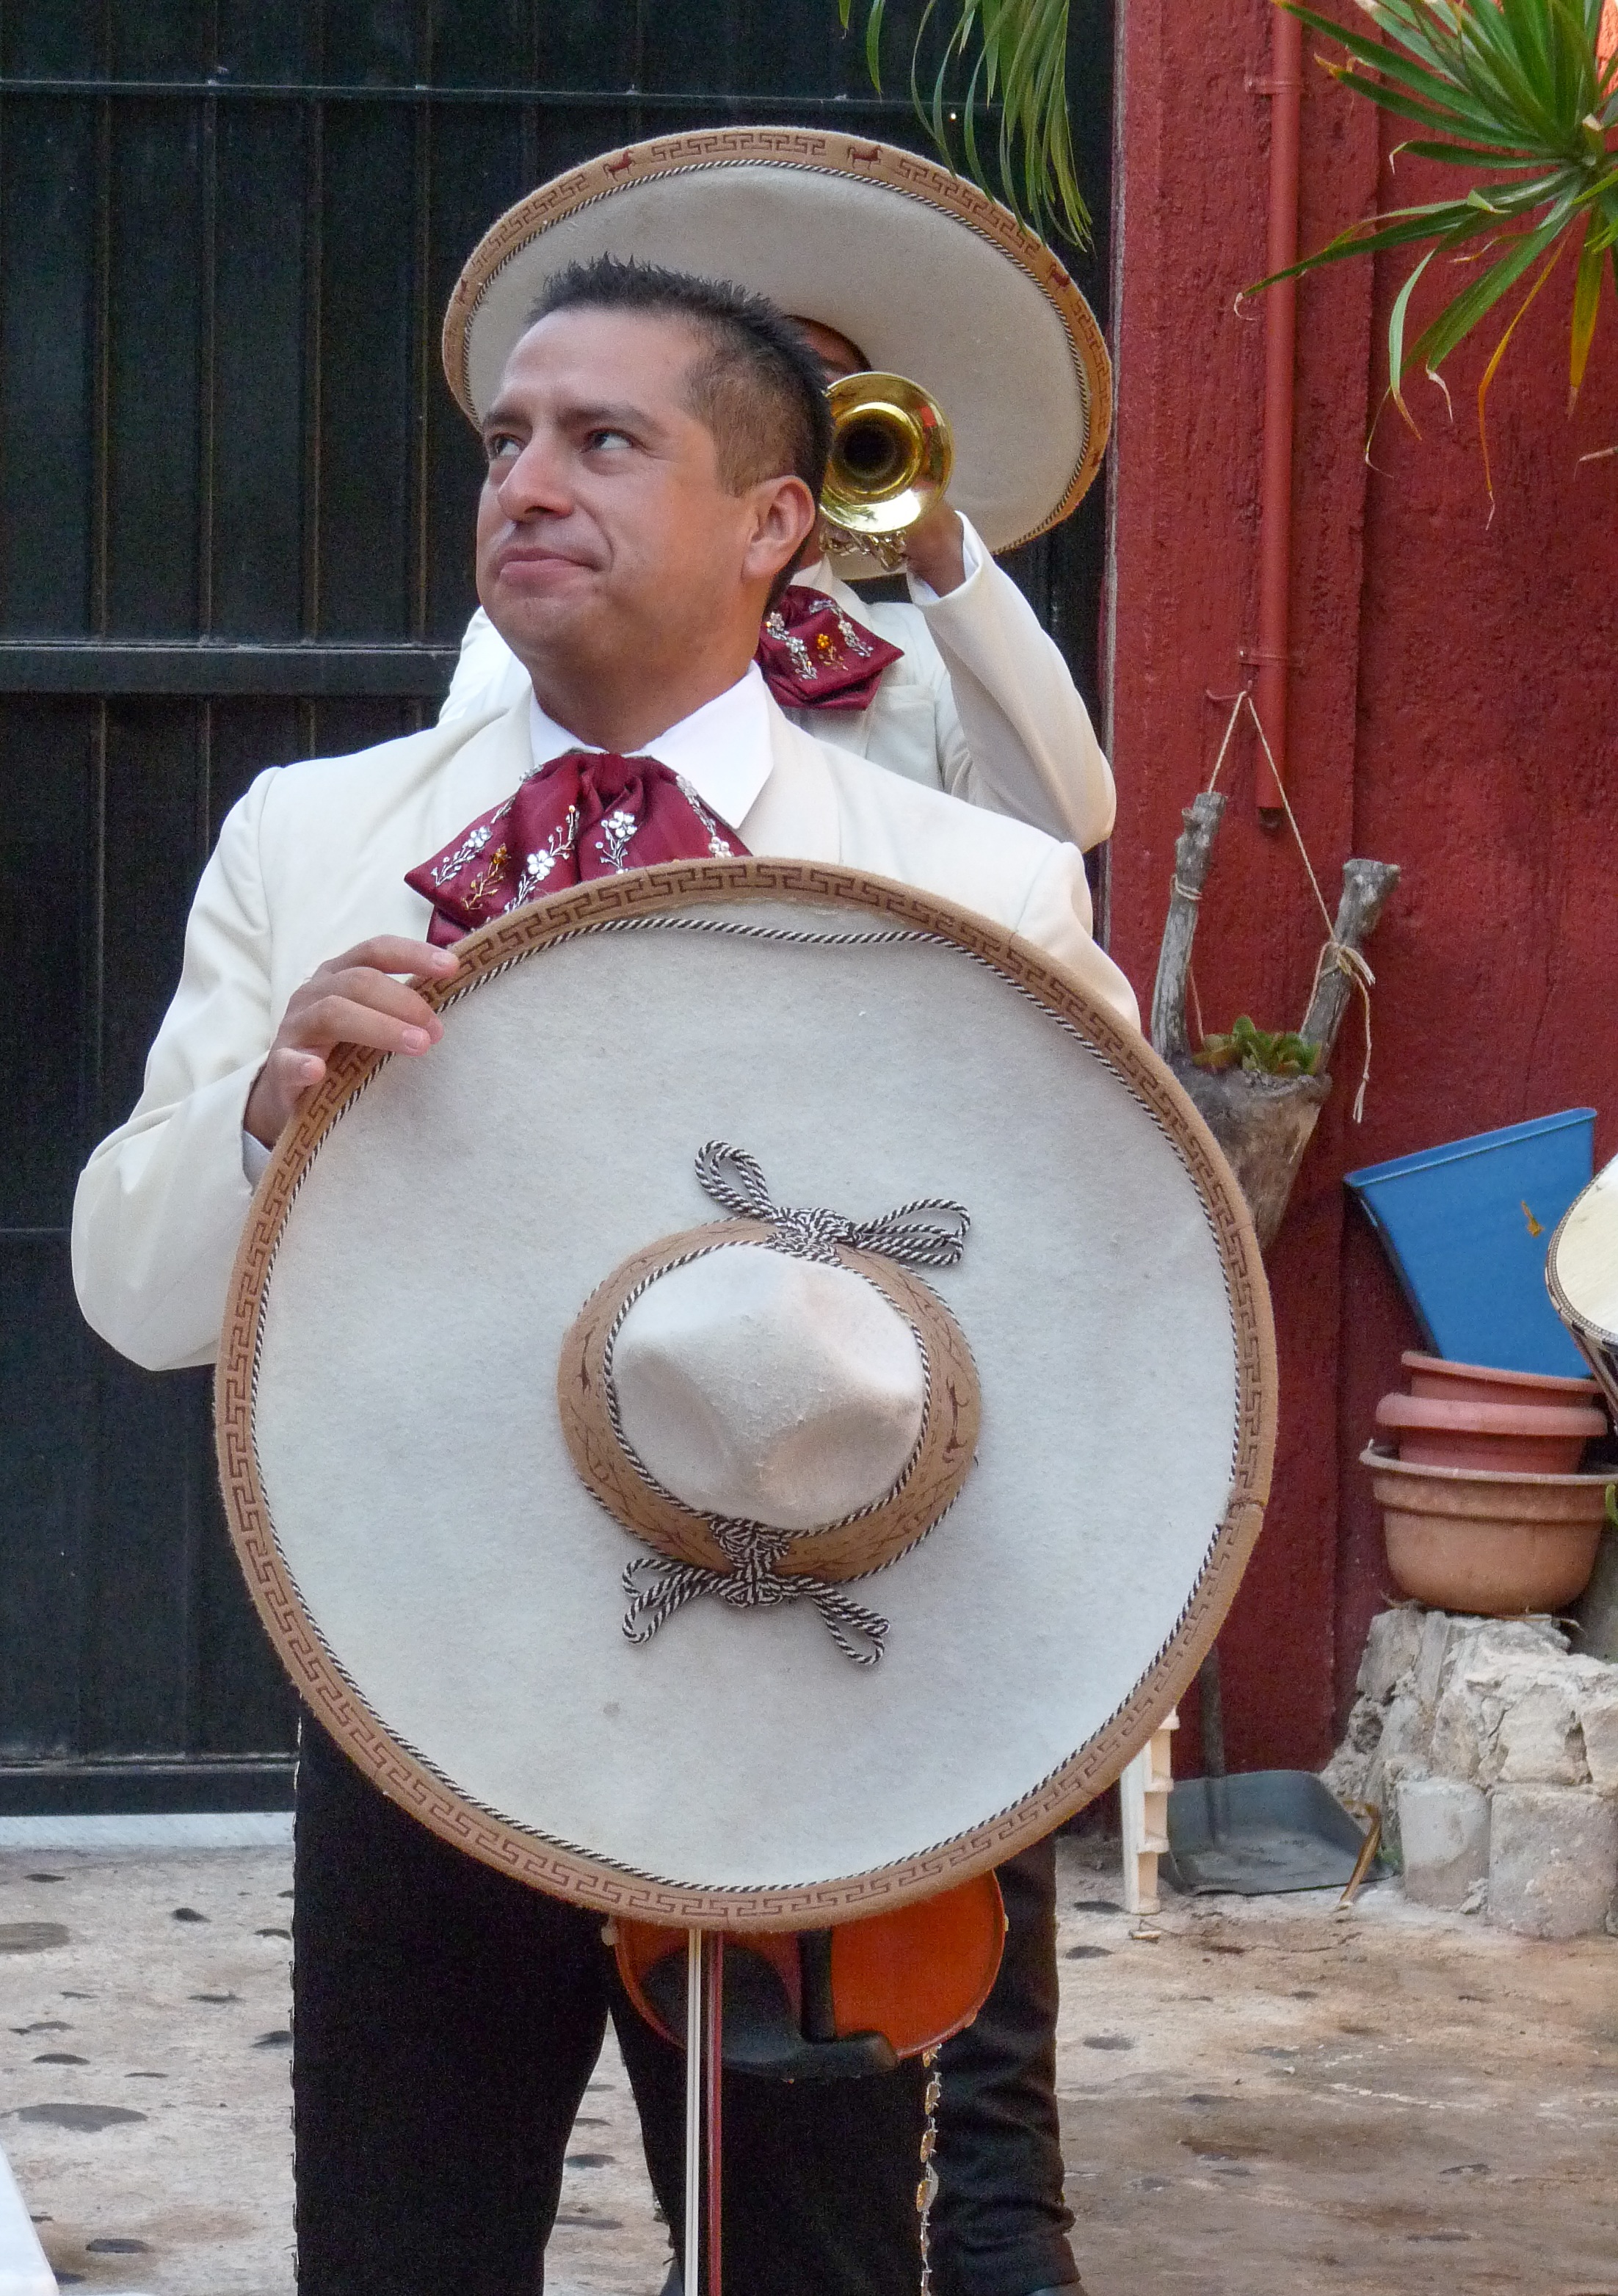
drum, musical instrument, percussion, mexico, sombrero, musicians, hats, mariachis, plucked string instruments, skin head percussion instrument, hand drum